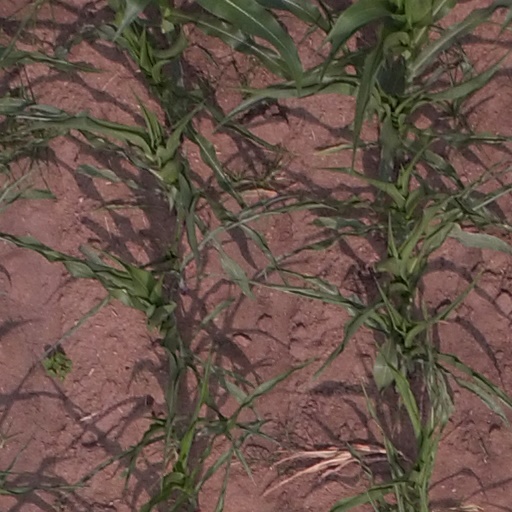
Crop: maize; corn